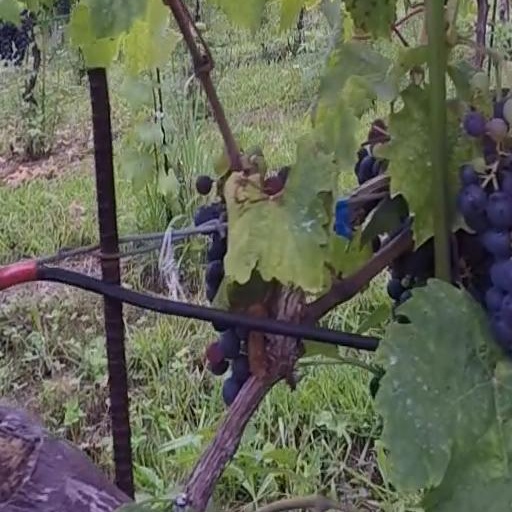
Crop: grape